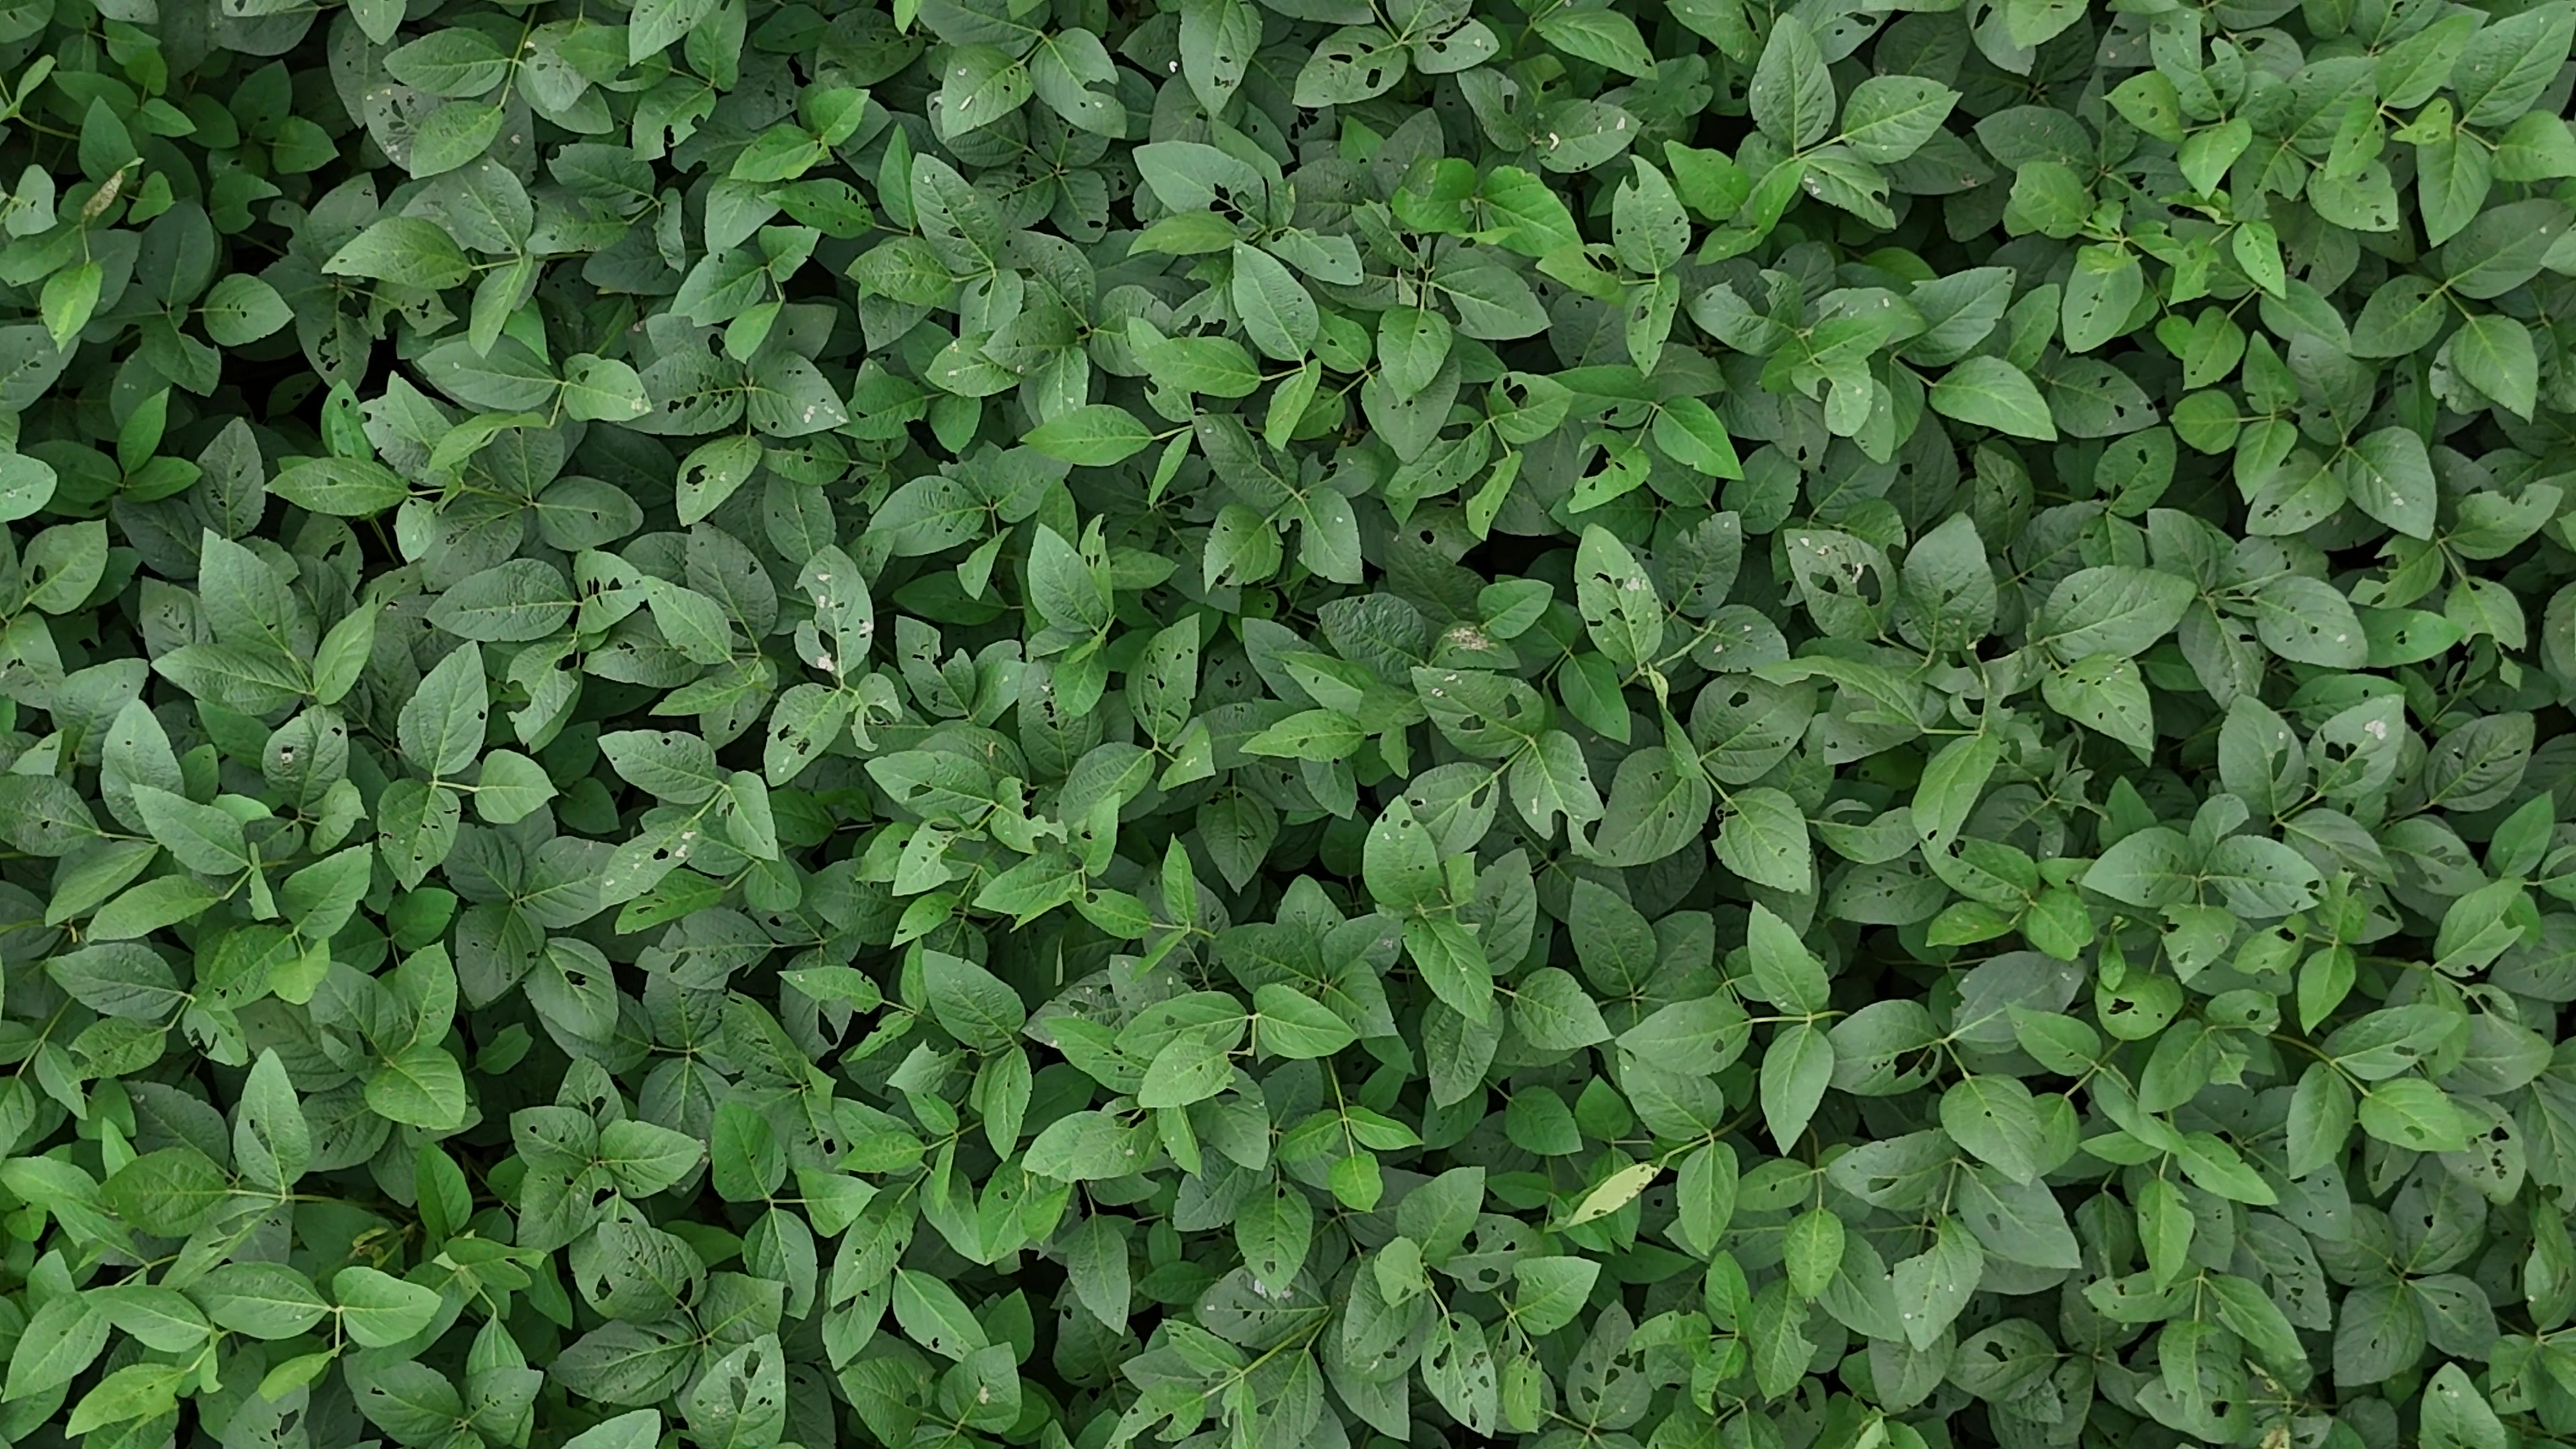
Label: Semilooper_Pest